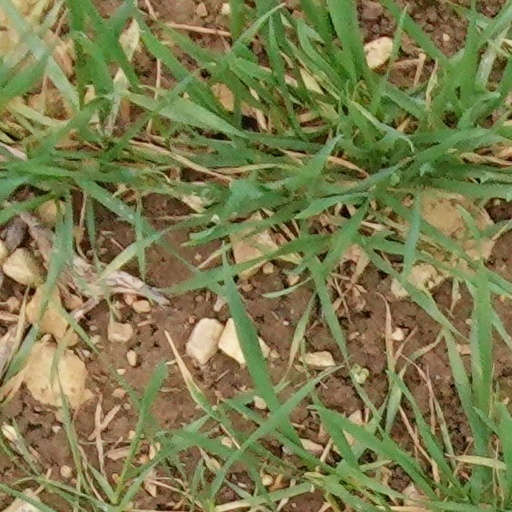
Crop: wheat